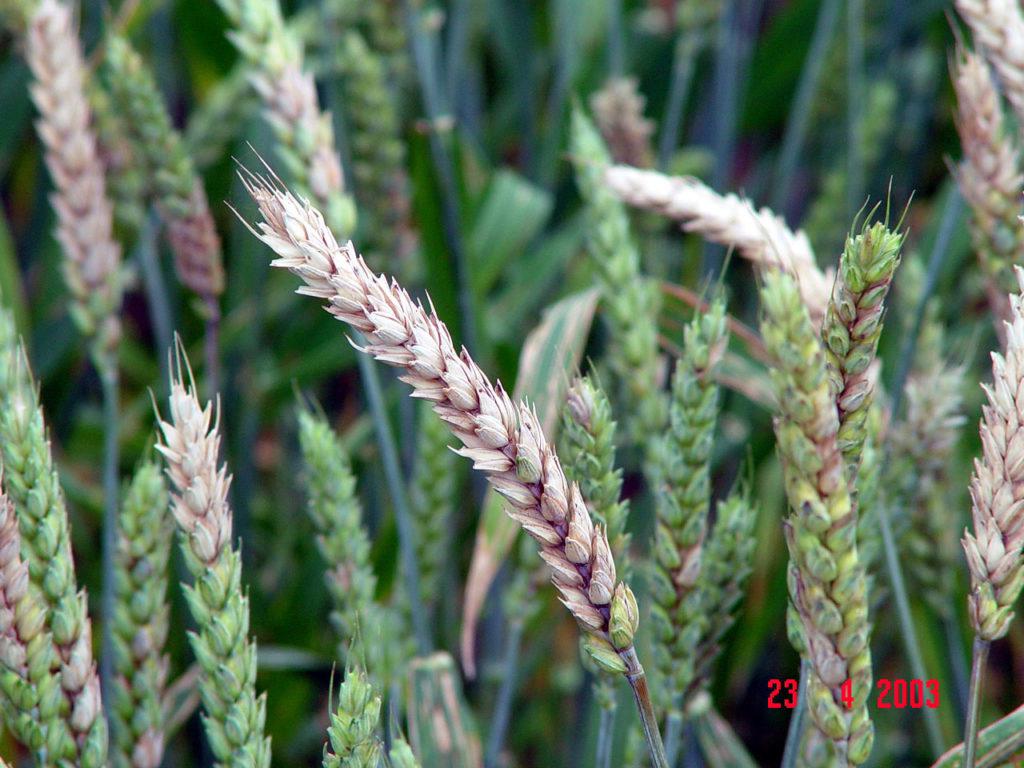
Plant: Wheat
Disease: wheat head scab